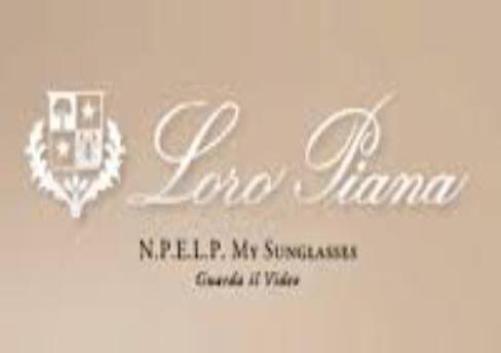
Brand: loro piana
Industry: Clothes